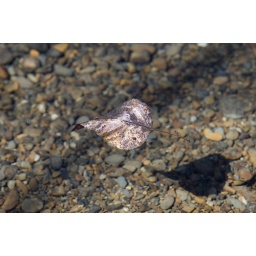
Crystal clear water in a small lake in Yoho National Park, Canada.